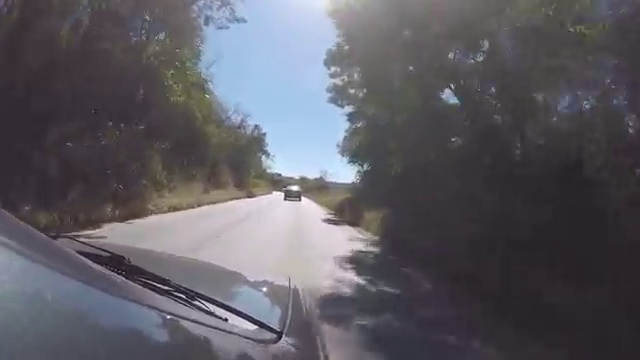
Fire: no
Smoke: no